Mike Medavoy

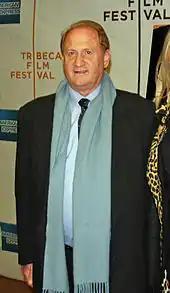
Medavoy at the 2007 Tribeca Film Festival

In 1995, Medavoy co-founded Phoenix Pictures with Arnold W. Messer, establishing the company under a production agreement with Sony Pictures Entertainment. As chairman and CEO, Medavoy was involved in the production of films such as "The People vs. Larry Flynt" (1996), "The Thin Red Line" (1998), and "Zodiac" (2007). Both "The People vs. Larry Flynt" and "The Thin Red Line" received Academy Award nominations. Other productions under Phoenix Pictures include "Shutter Island" (2010) and "Black Swan" (2010), both of which received critical acclaim.